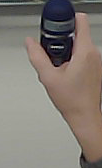
Product: nivea_rollon